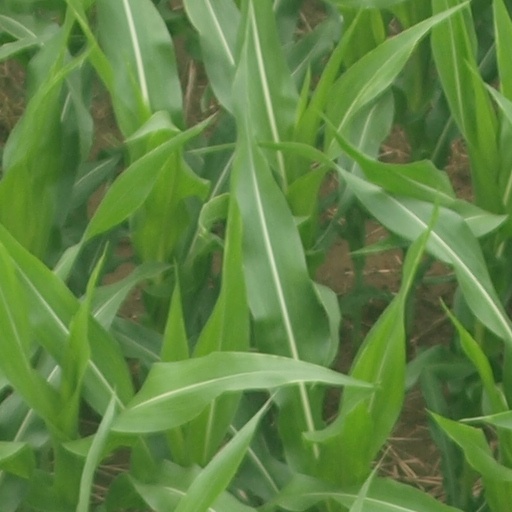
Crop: maize; corn